Boutros el-Khoury

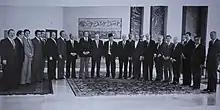
The Association of Lebanese Industrialists with Lebanese President Suleiman Frangieh.

Khoury's involvement in the Lebanese banking sector contributed to the emergence of the "Golden Age" in the domestic banking industry in the 1950s. He became one of the main figures of the Lebanese banking sector, alongside people like Pierre Edde, Hussein Al Oweini and Philippe Takla. In addition to his role in the BCAIF, which played a leading role in the economic affairs of the country, he also participated in the establishment of many banking institutions, including the project "Bank Al-Ahli Al-Mahjar", which never took shape but whose purpose was to link the capitals of the diaspora to those of the motherland. Following the same principle, the BLOM Bank (Banque du Liban et d’Outre-Mer) was created a year later in 1951. The Sheikh was one of its founders, also serving as its vice-president. BLOM Bank remains one of the leading banks in Lebanon. He was also one of the founders of Al-Madina Bank, established in 1982. He was a shareholder in the Bank of Industry and Labor and invested momentarily funds in Al-Mahjar Bank and Bank of the Mediterranean (Banque de la Méditerranée) in the 1980s.